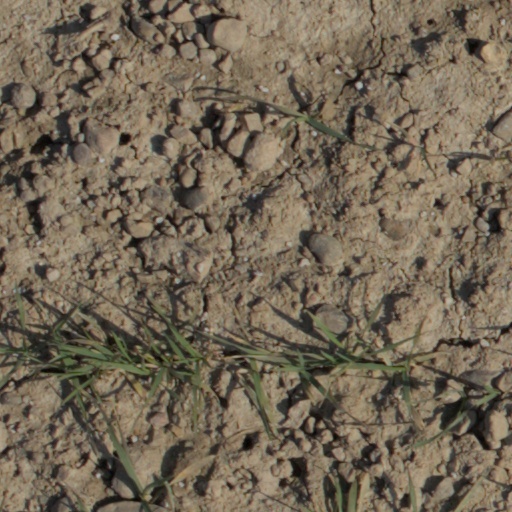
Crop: wheat